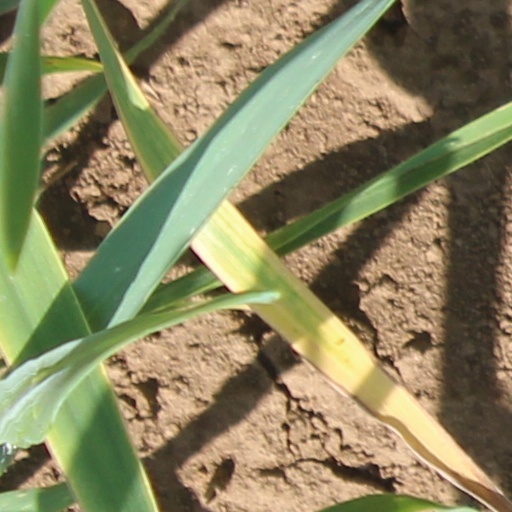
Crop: wheat